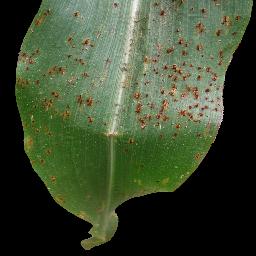
Label: Corn_(Maize)___Common_Rust